Rio Tinto (corporation)

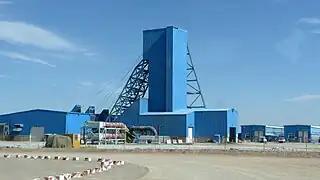

The Australian operations of Rio Tinto Iron Ore (RTIO) comprises an integrated iron ore operations in the Pilbara, Western Australia. The Pilbara iron ore operations include 16 iron ore mines, four independent port terminals, a 1,700-kilometre rail network and related infrastructure. The corporation also has had a majority stake in Iron Ore Company of Canada since its 2000 hostile takeover of North Limited.